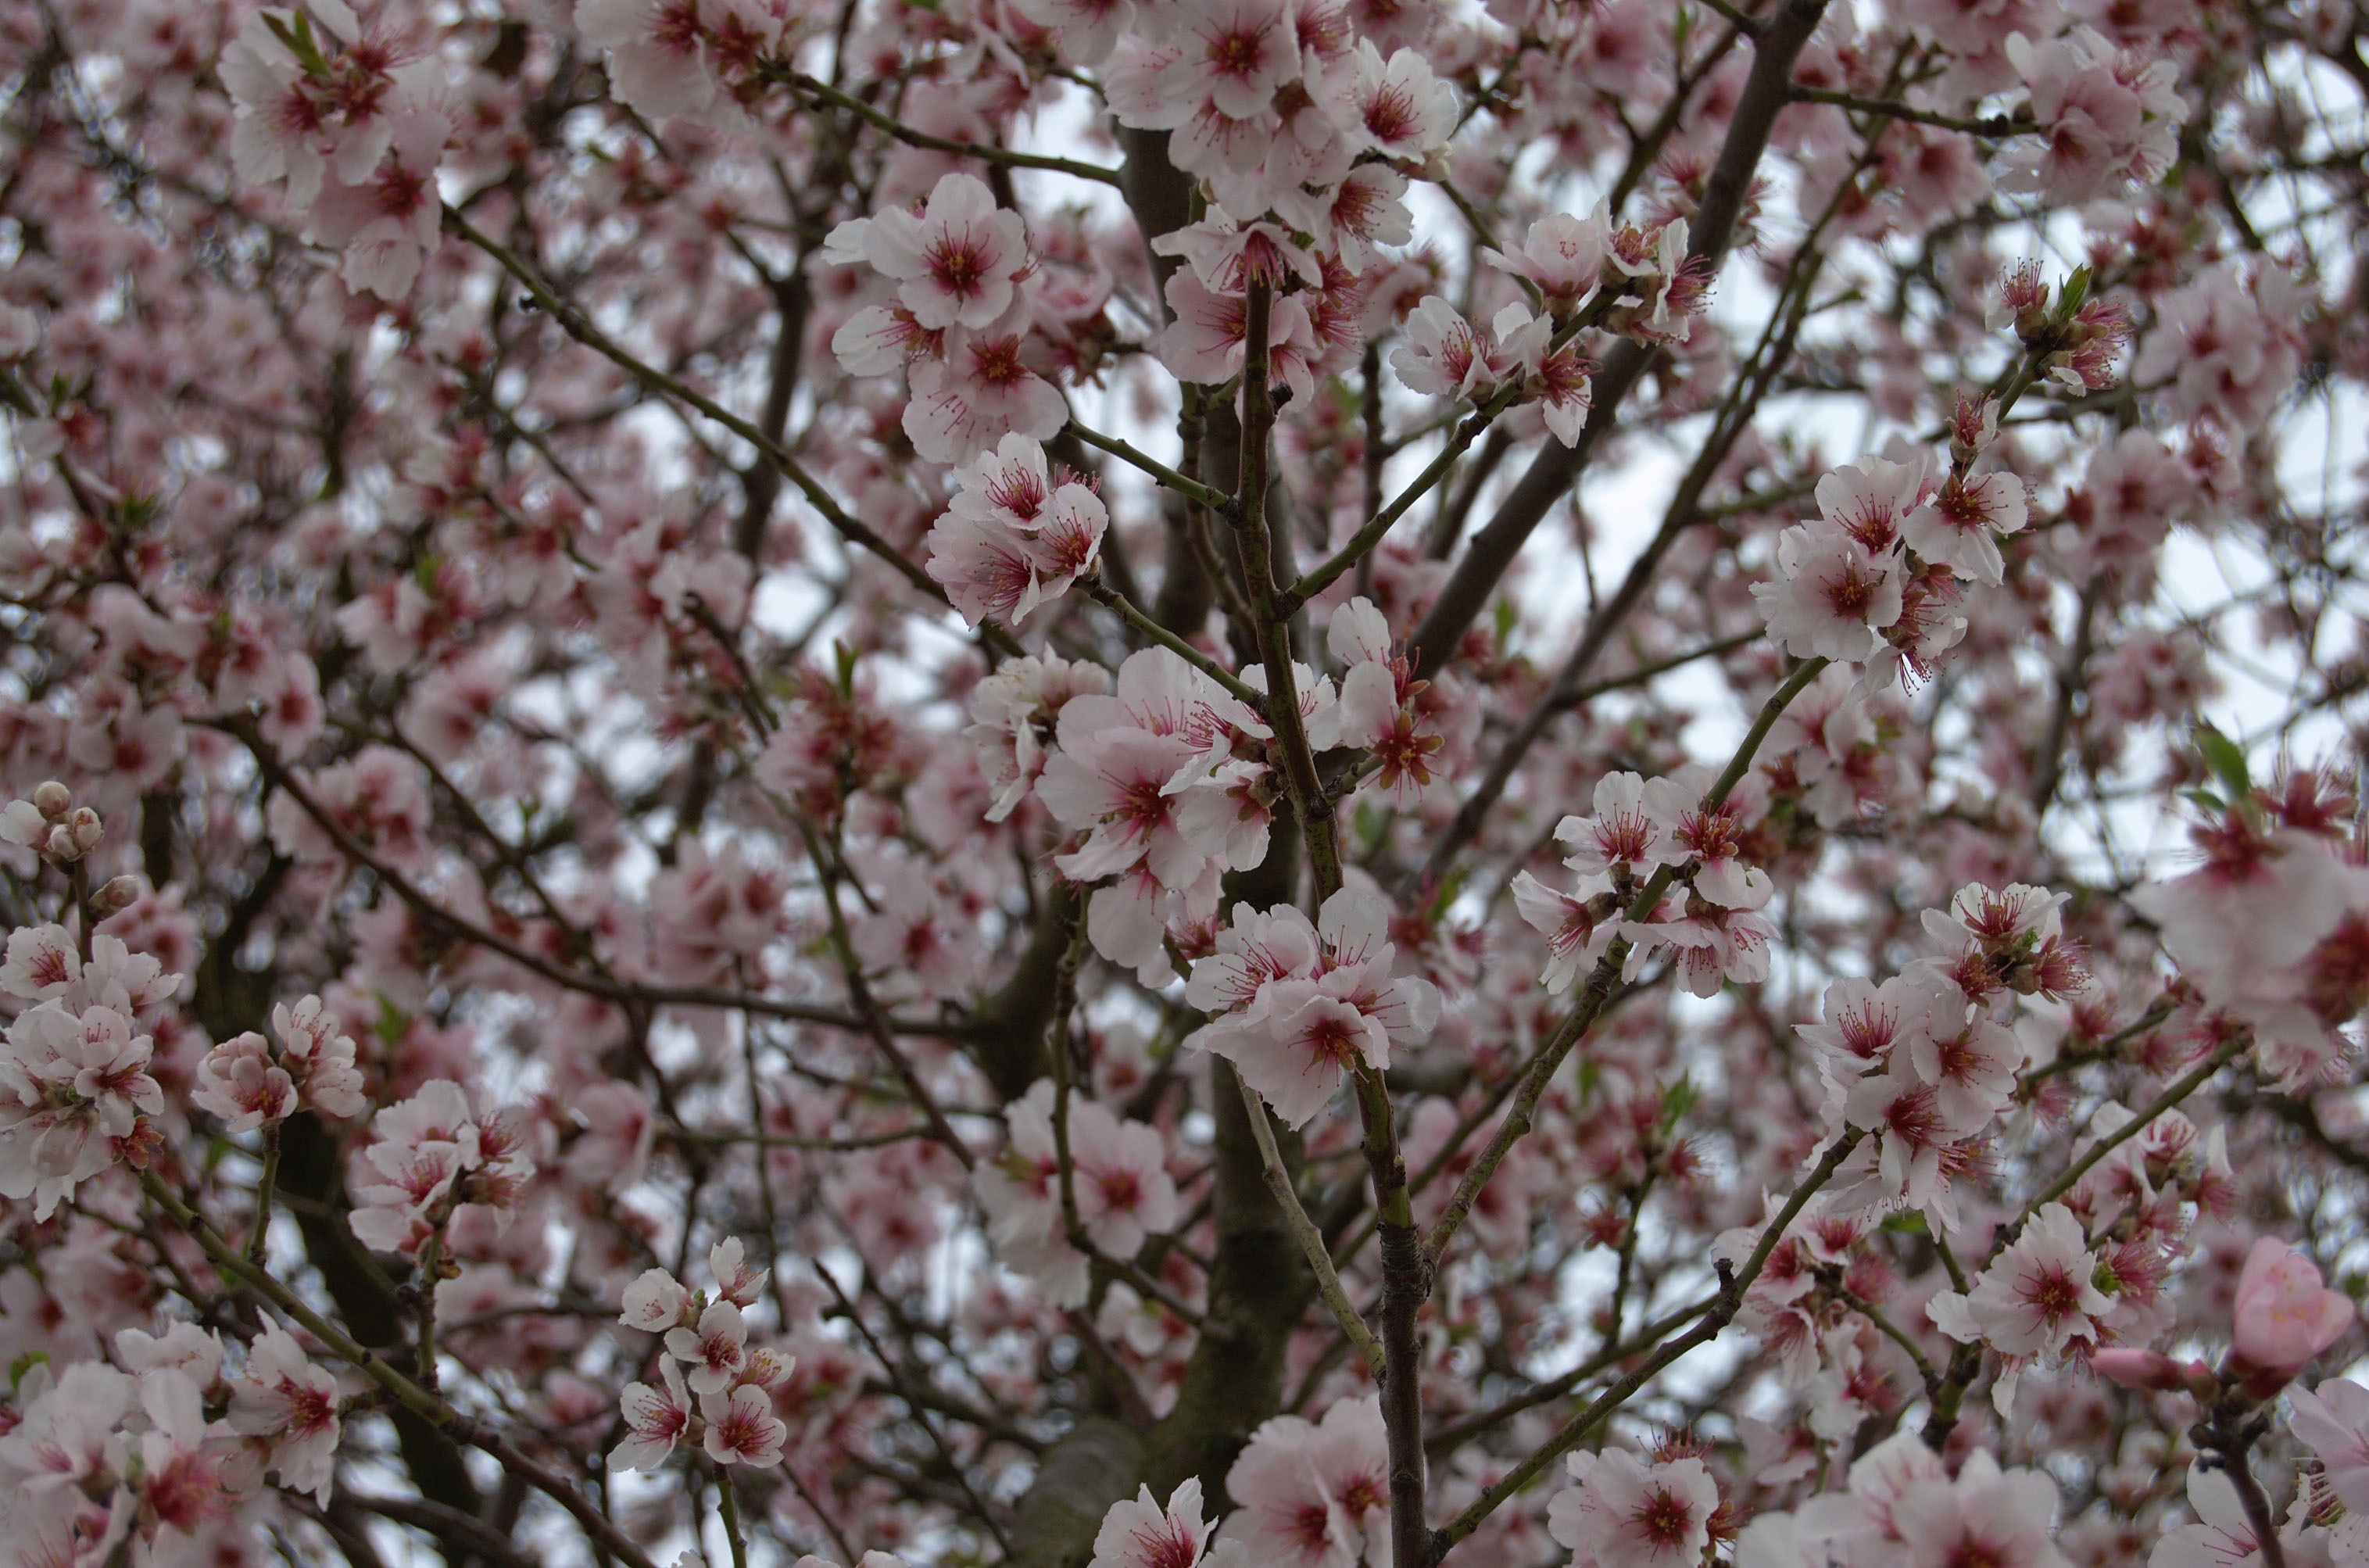
tree, branch, blossom, plant, sweet, flower, petal, bloom, food, spring, red, produce, color, pink, season, cherry blossom, smell, cherry, cherries, flowering plant, land plant